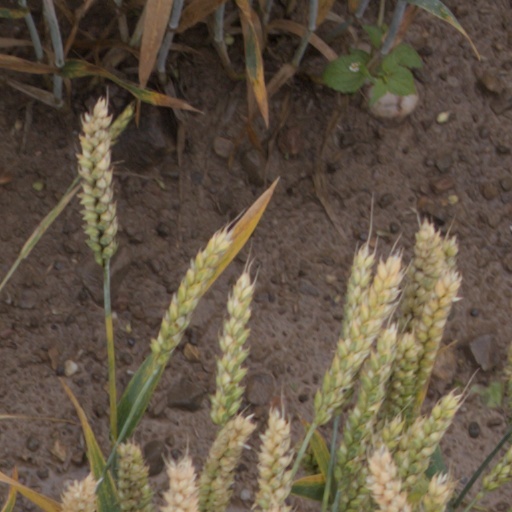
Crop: wheat